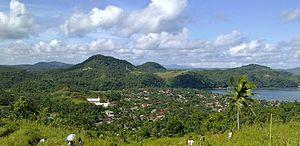
Jose Panganiban est une municipalité de la province de Camarines Norte, aux Philippines.